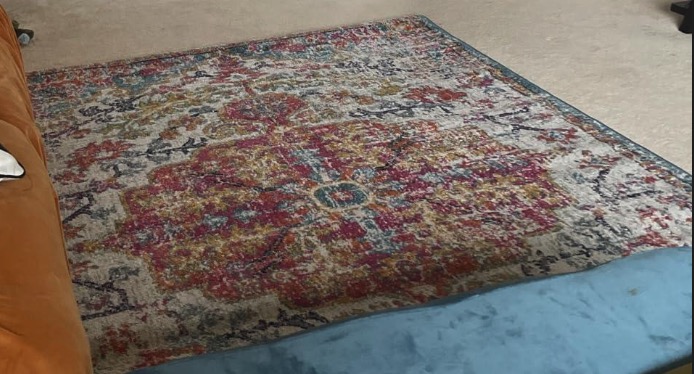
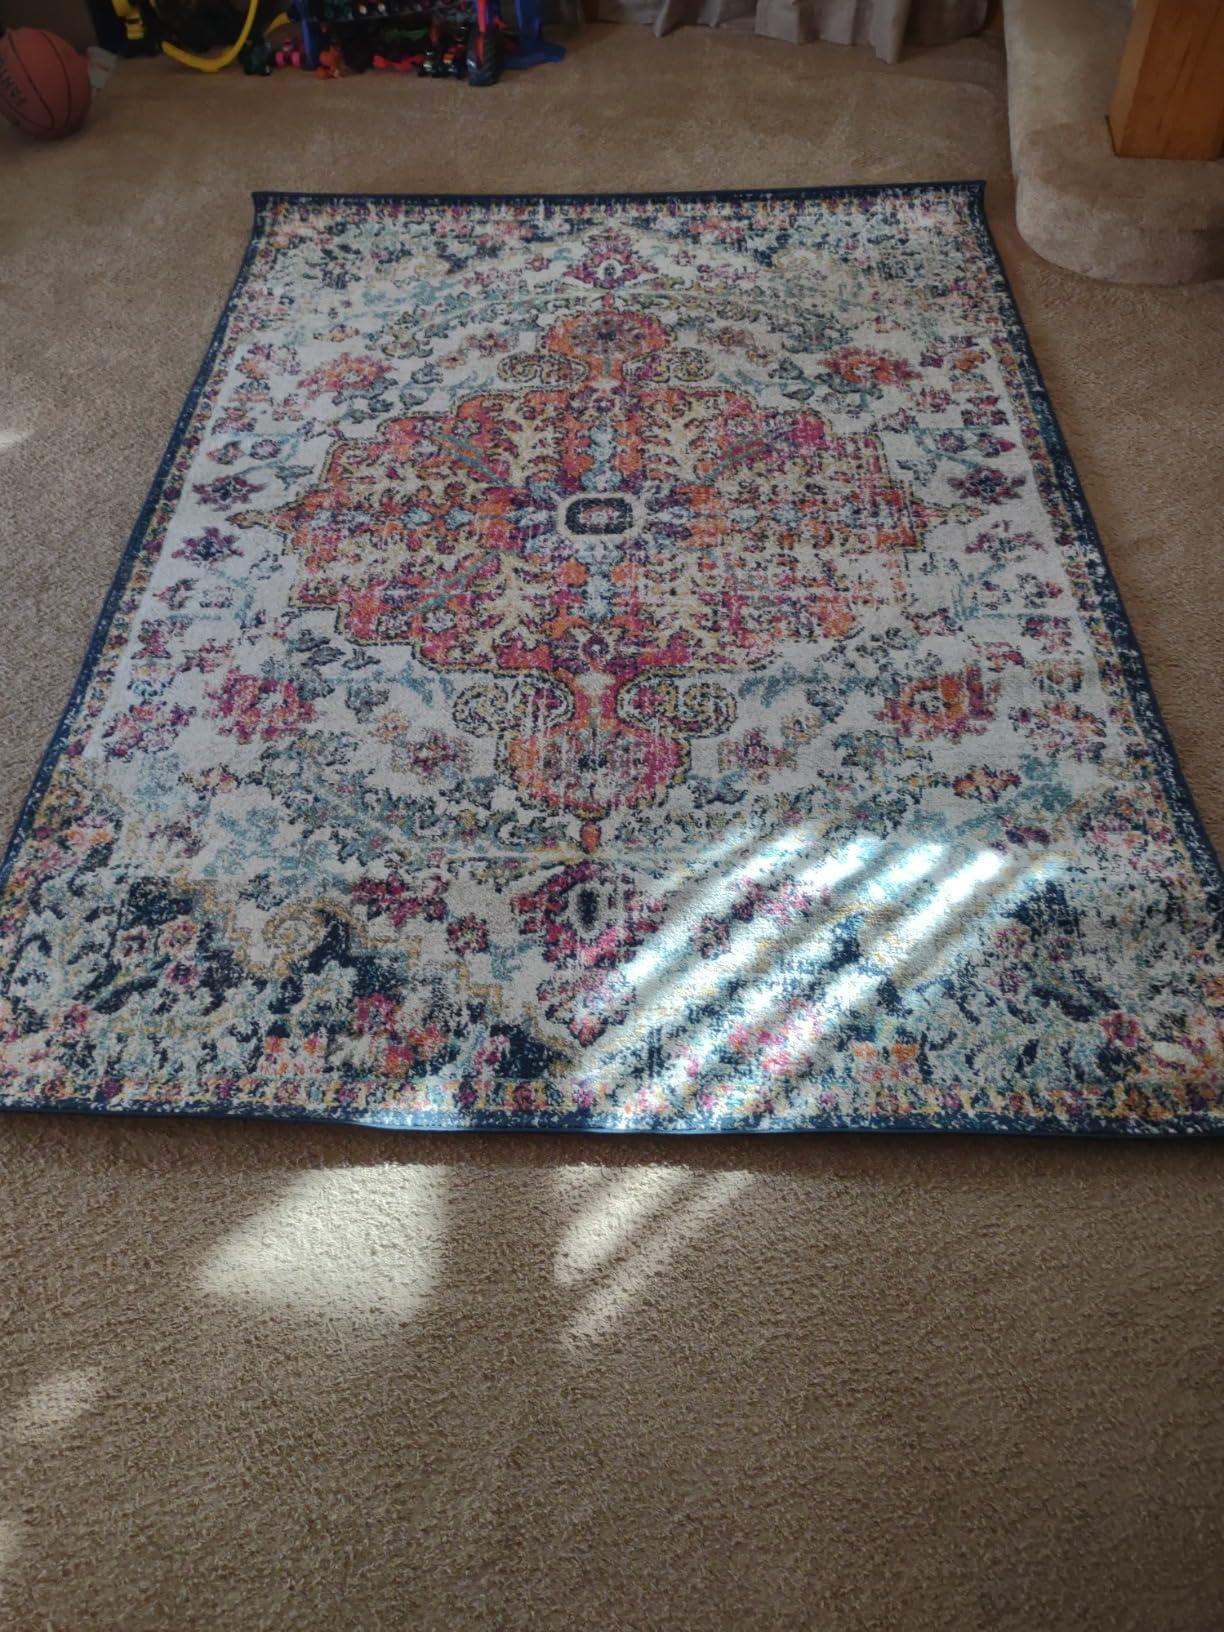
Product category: misc
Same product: yes